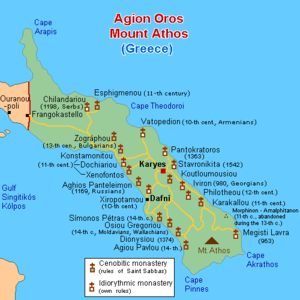
Dafni est une petite localité du mont Athos. Ce port situé sur la côte ouest de la péninsule entre les Monastères de Xeropotamou et de Simonopetra, est le principal point de liaison de la République monastique avec l'extérieur, grâce à des ferries quotidiens qui la relient en deux heures de navigation à Ouranoupoli en Chalcidique, située environ 25 km plus au nord.
La République monastique du Mont-Athos est une région du nord de la Grèce autour du mont Athos, sur la péninsule de l'Aktè, en Chalcidique, bénéficiant d'un statut d'autonomie comparable aux périphéries. Elle possède la particularité de ne pas faire partie de l’espace Schengen, contrairement au reste de la Grèce.
Le monachisme byzantin tint tout au cours de l’histoire de l’empire une place importante tant dans l’Église que dans l’État. À l’origine indépendante de la hiérarchie ecclésiastique, la vie monastique fut codifiée pour la première fois par saint Basile, évêque de Césarée, et reçut ses assises juridiques sous Justinien Iᵉʳ. Tout en adoptant des formes diverses, elle se distinguait à la fois du monachisme oriental où les ascètes vivant seuls le plus souvent dans un désert menaient une vie de contemplation et du monachisme occidental où les moines étaient attachés leur vie durant à l’un des monastères d’un ordre religieux.